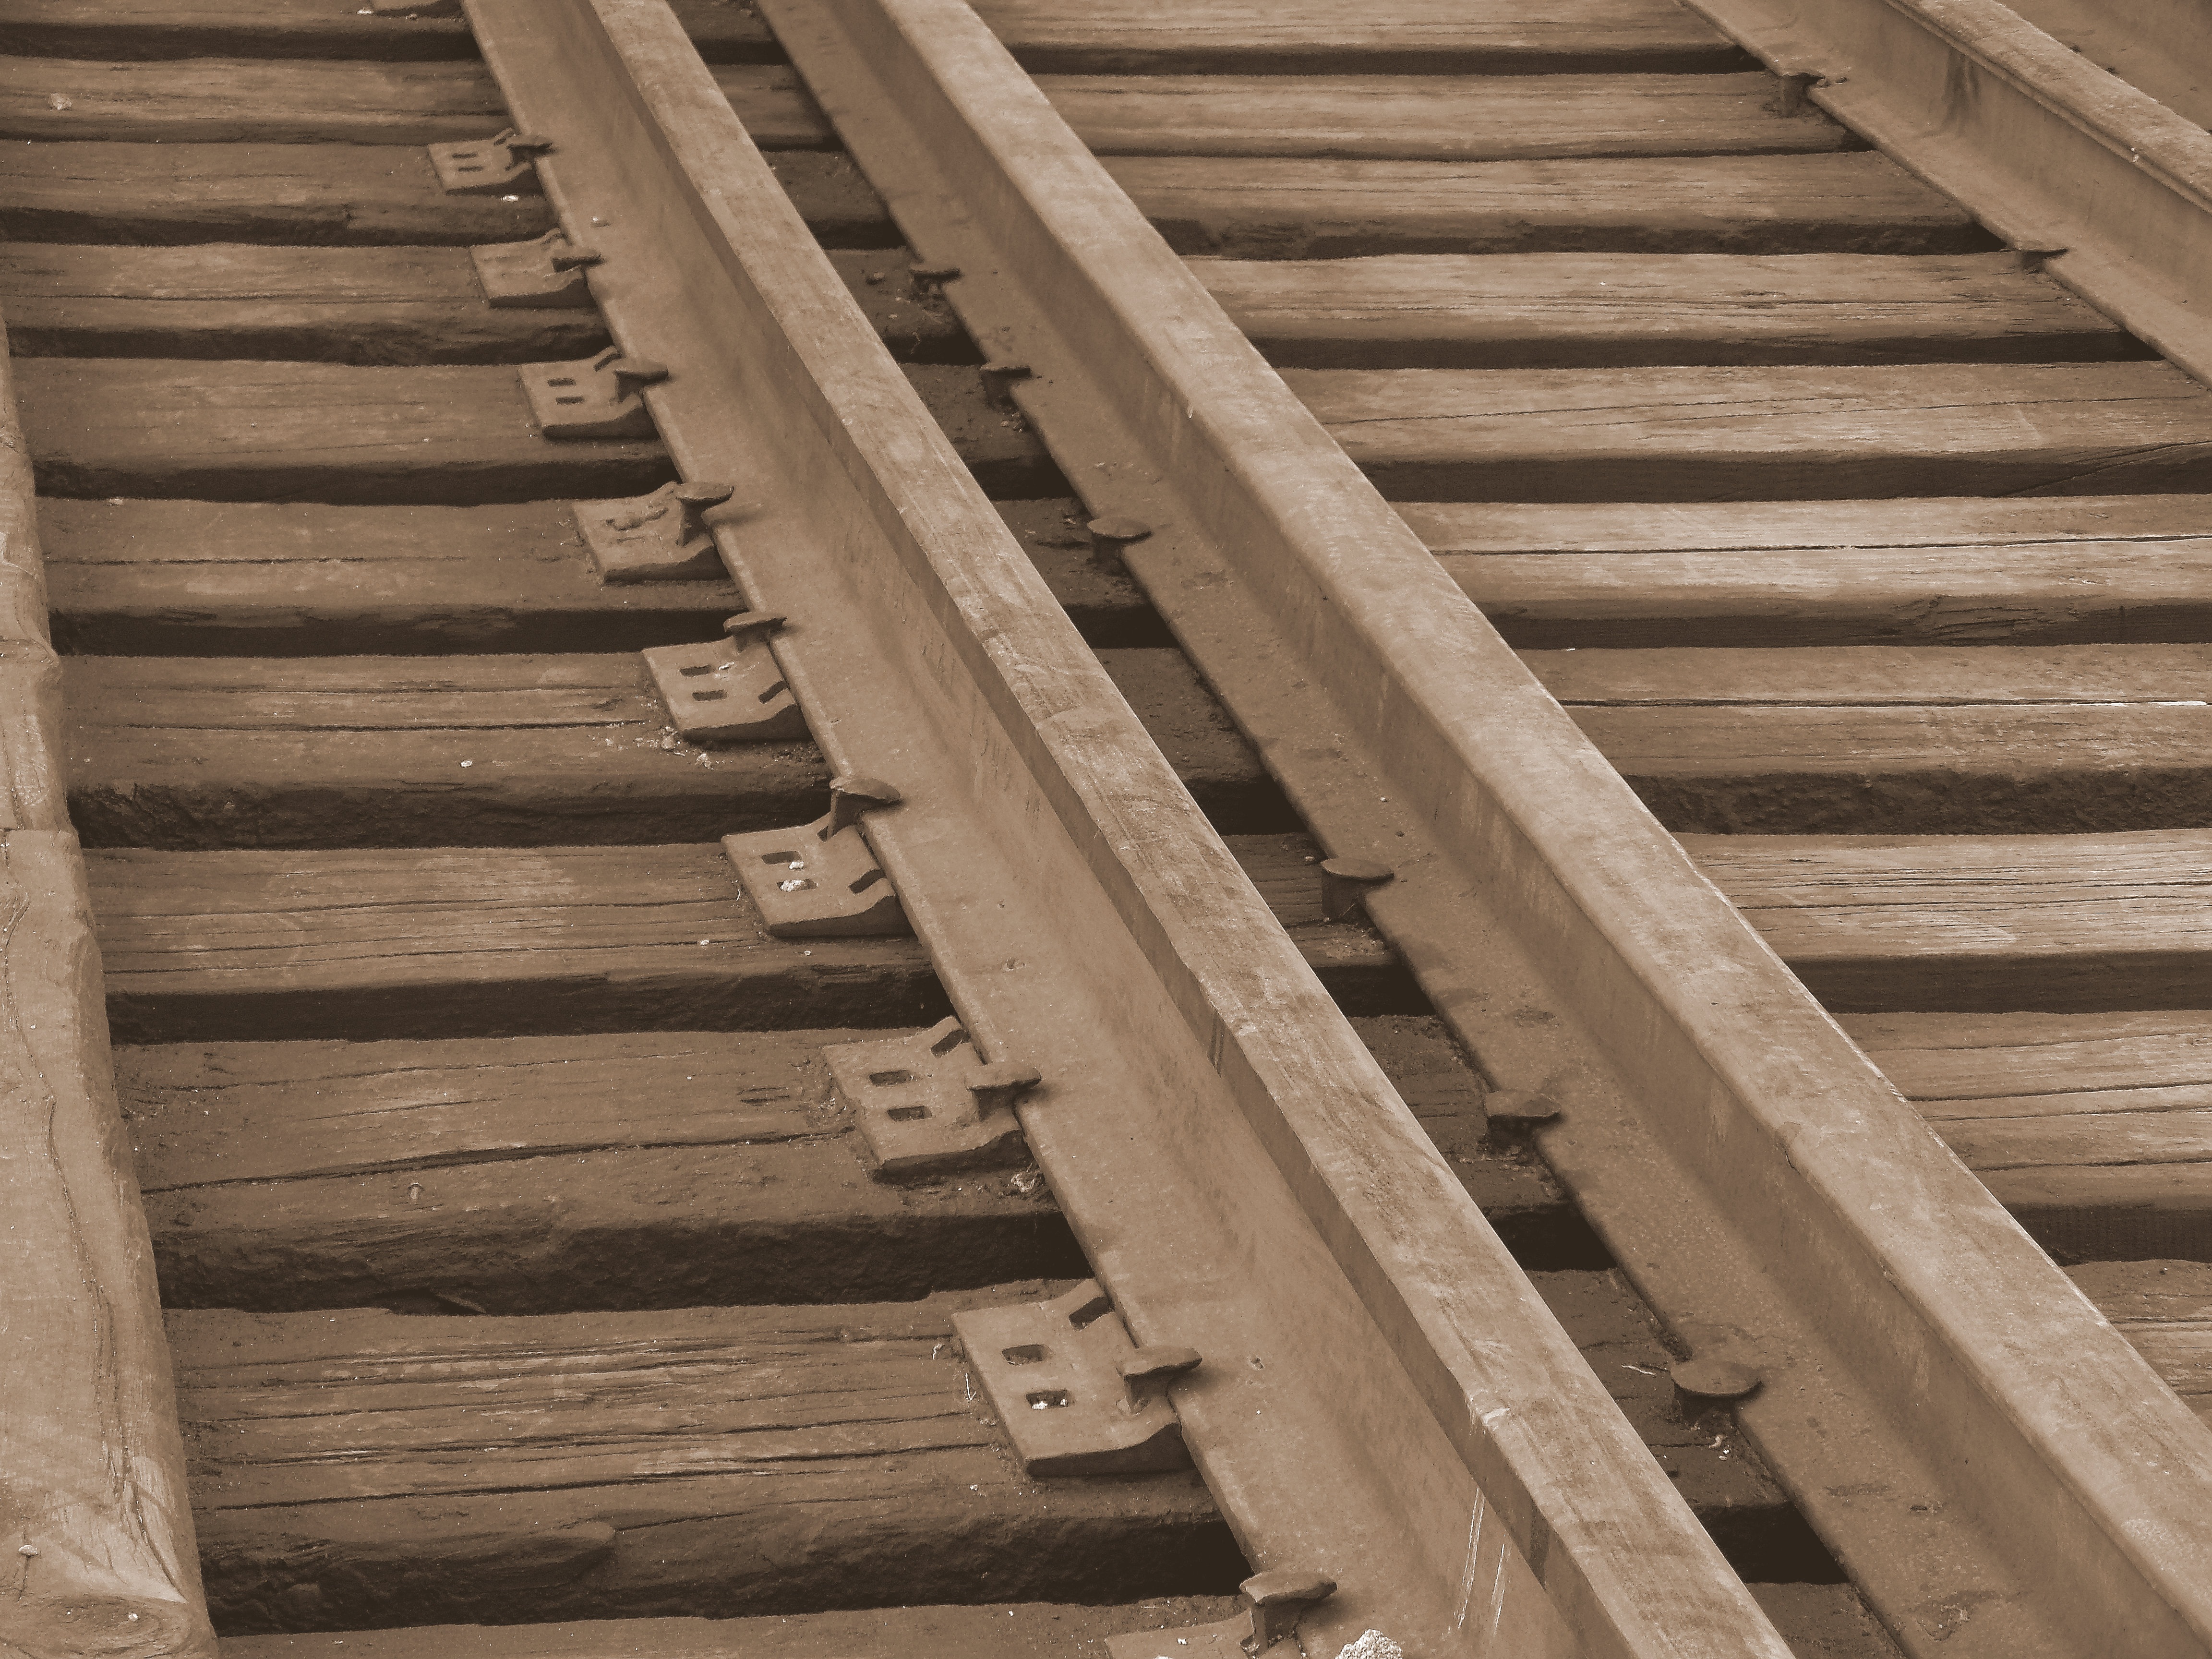
path, wood, track, railway, railroad, vintage, floor, old, rail, wall, walkway, beam, transportation, line, lumber, hardwood, stairs, symmetry, rusted, royalty free, flooring, wood flooring, old tracks